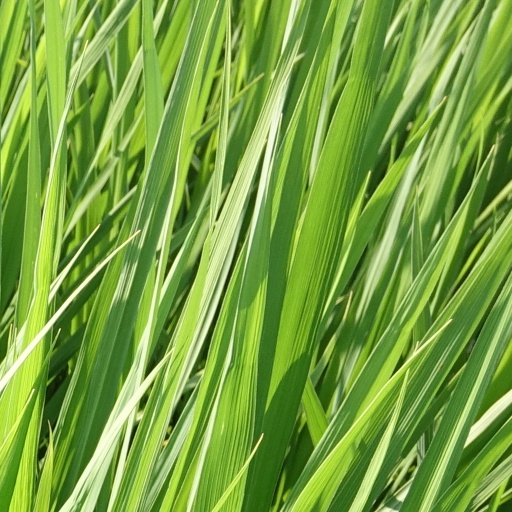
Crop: rice